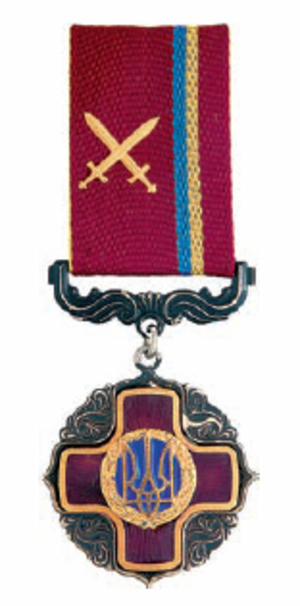
L'Ordre du Mérite est une décoration ukrainienne décernée à une personne pour des réalisations exceptionnelles dans les domaines de l'économie, de la science, de la culture, de l'armée ou de la politique. Il a été créé par le président ukrainien Leonid Koutchma le 22 septembre 1996.